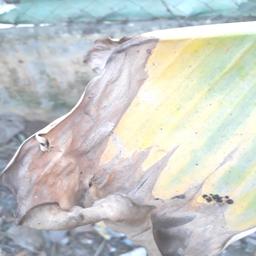
Label: POTASSIUM DEFICIENCY